Tria Platania

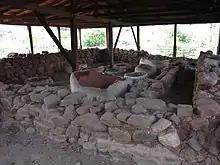
Tria Platania - clay store vessels (Neoi Poroi, railway station)

During the construction work on the railway line Athens-Thessaloniki, the remains of an ancient farmhouse were discovered at Tria Platania (Greek Τρία Πλατάνια, Three plane trees). Rescue excavations allowed a small part of the existing antiquities to be located and examined. The largest part of the excavation site is today under the route of the railway line. A study (published in 2008) examined the remains of olives to determine how the olive oil was produced in the period from the fourth to the second century BC.